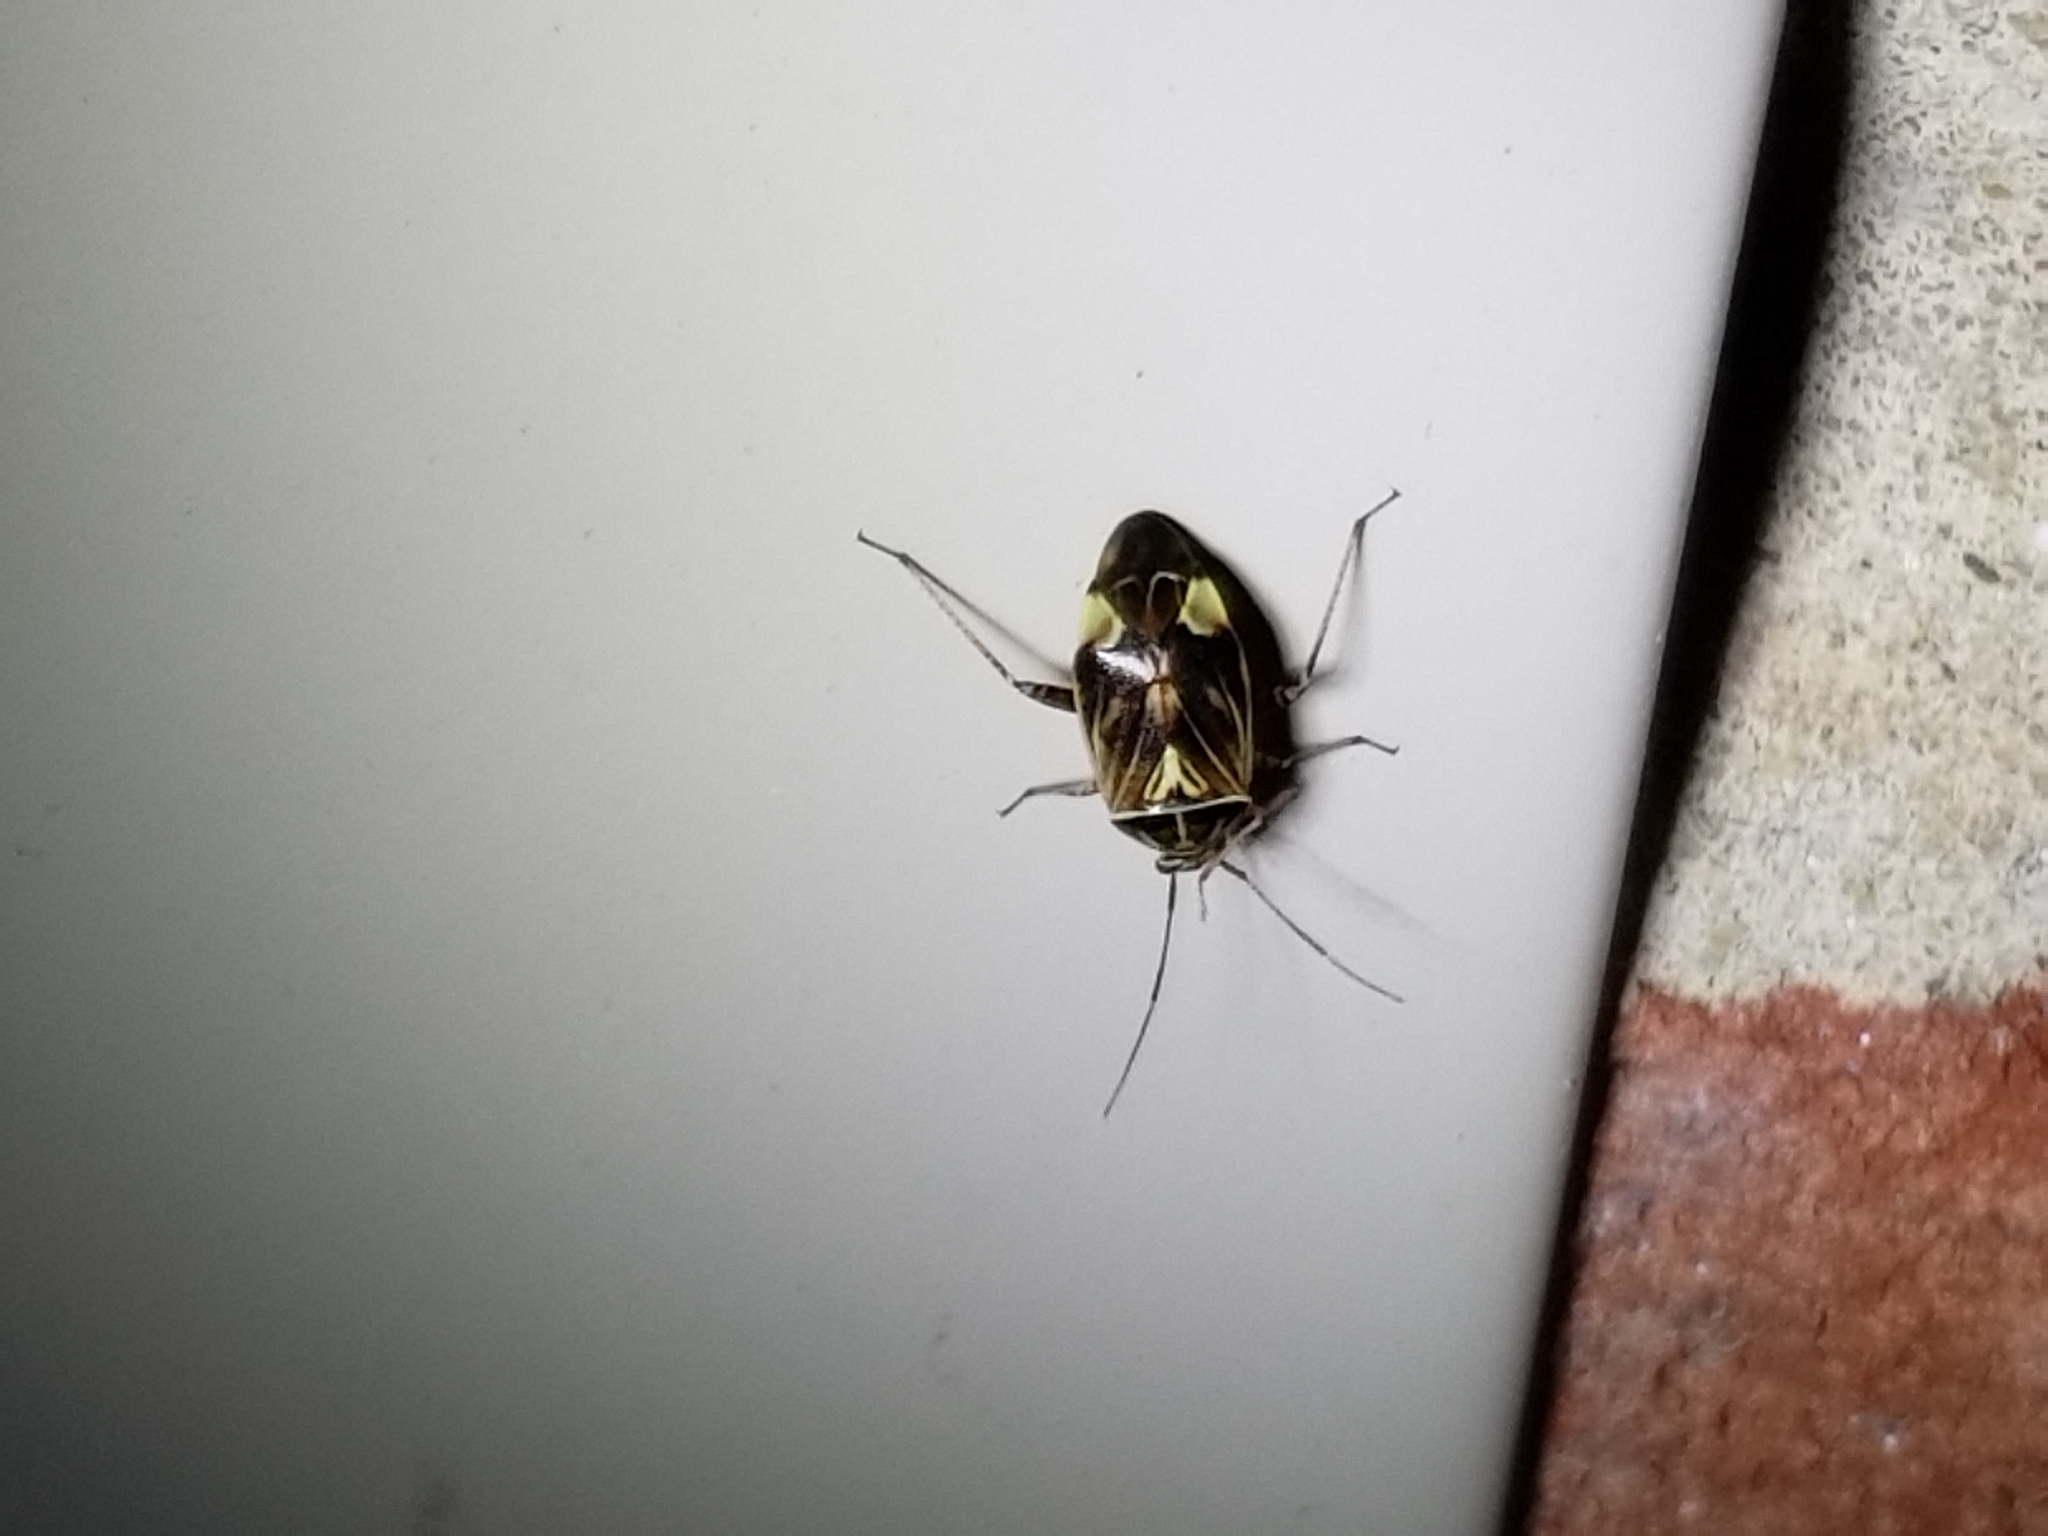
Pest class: lygus_bug